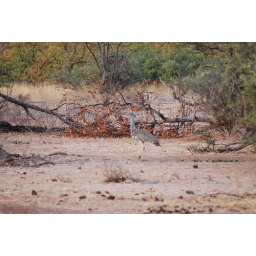
Corey Bustard - largest flying bird in the world